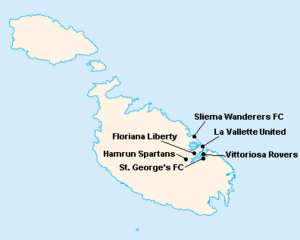
Répartition des clubs en First Division Maltaise 1916-1917.
La saison 1916-1917 de First Division Maltaise était la sixième édition de la première division maltaise.